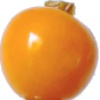
Label: physalis